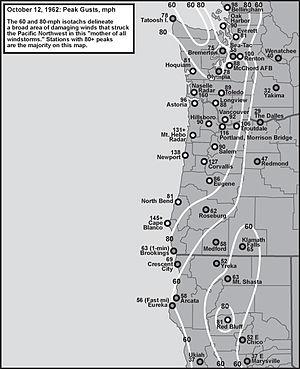
La tempête du Columbus Day de 1962, aussi connue comme le Big Blow, est une tempête automnale issue des restes du typhon Freda et qui se classe parmi les plus intenses de tous les temps à avoir frappé les côtes du nord-ouest des États-Unis et de la Colombie-Britannique. Elle est la plus destructrice tempête de vent au XXᵉ siècle aux États-Unis, surpassant même la tempête de l'Halloween 1991.